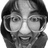
Emotion: surprise